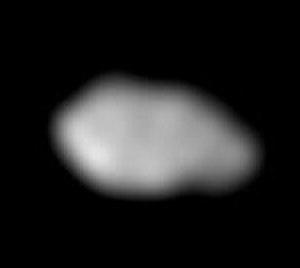
Métis est le satellite naturel de Jupiter le plus proche de la planète.
Dans le Système solaire, 184 satellites naturels ont été mises en évidence comme orbitant autour d'une planète ou d'une planète naine. On en dénombre près de 345 autour de planètes mineures et des découvertes sont annoncées régulièrement. Parmi ces satellites, seuls 19 ont une masse suffisante pour avoir acquis une forme sphéroïdale sous l'effet de leur propre gravité.